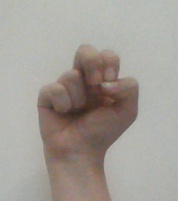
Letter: gaaf